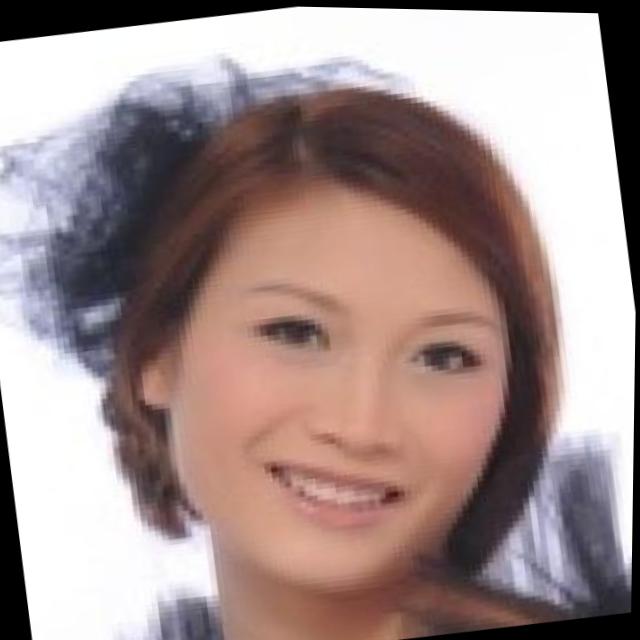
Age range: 21-44